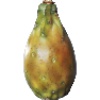
Label: cactus_fruit